Ampang Jaya

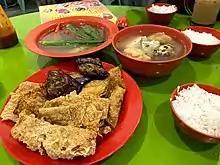
Ampang "yong tau foo"

Situated to the east of Kuala Lumpur, Ampang Jaya covers an area of 143.5 km, covering the parliamentary constituencies of Ampang, Pandan and Gombak, and stretches from Pandan Indah from the south, through Ampang town, Hulu Klang, Melawati, and touching the Klang Gates Dam in the north.